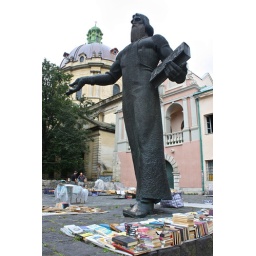
Statue at book market in L'viv, Ukraine